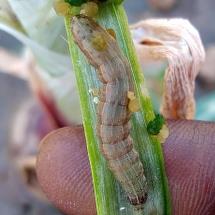
Crop: Onion
Condition: caterpillar-p